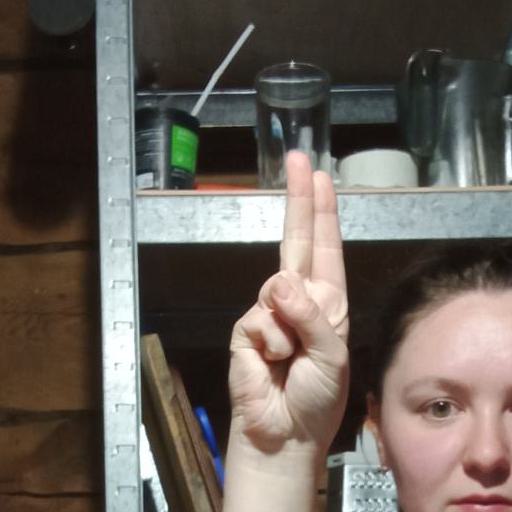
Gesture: two_up